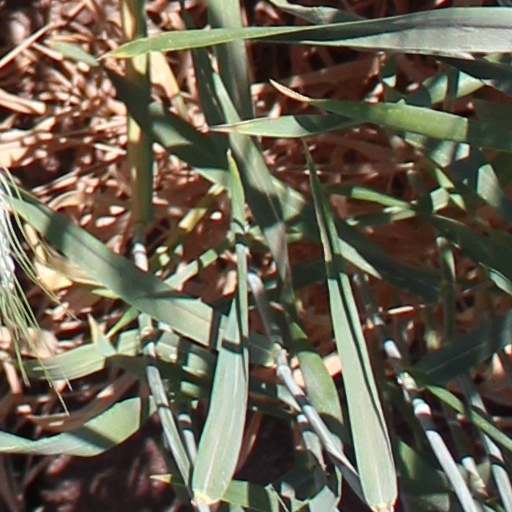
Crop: wheat